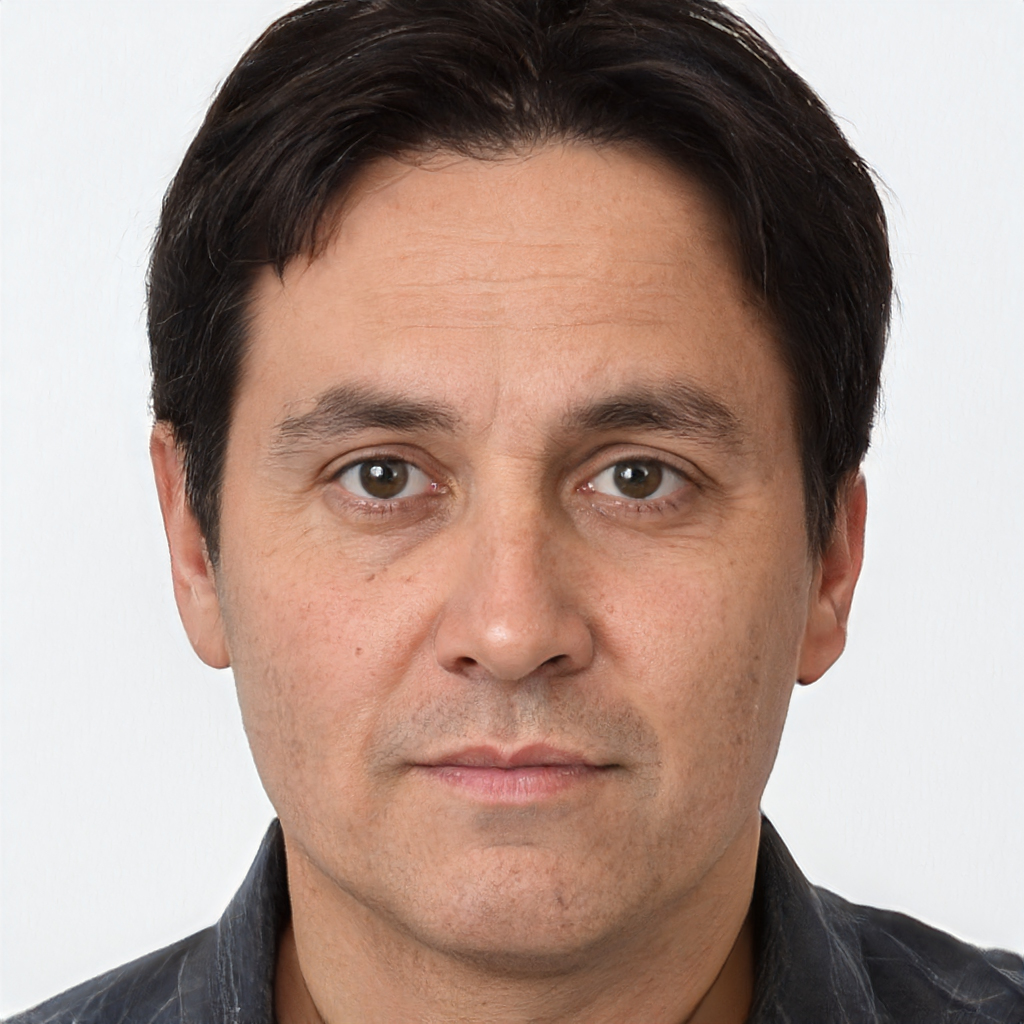
Portrait style: Real Portrait